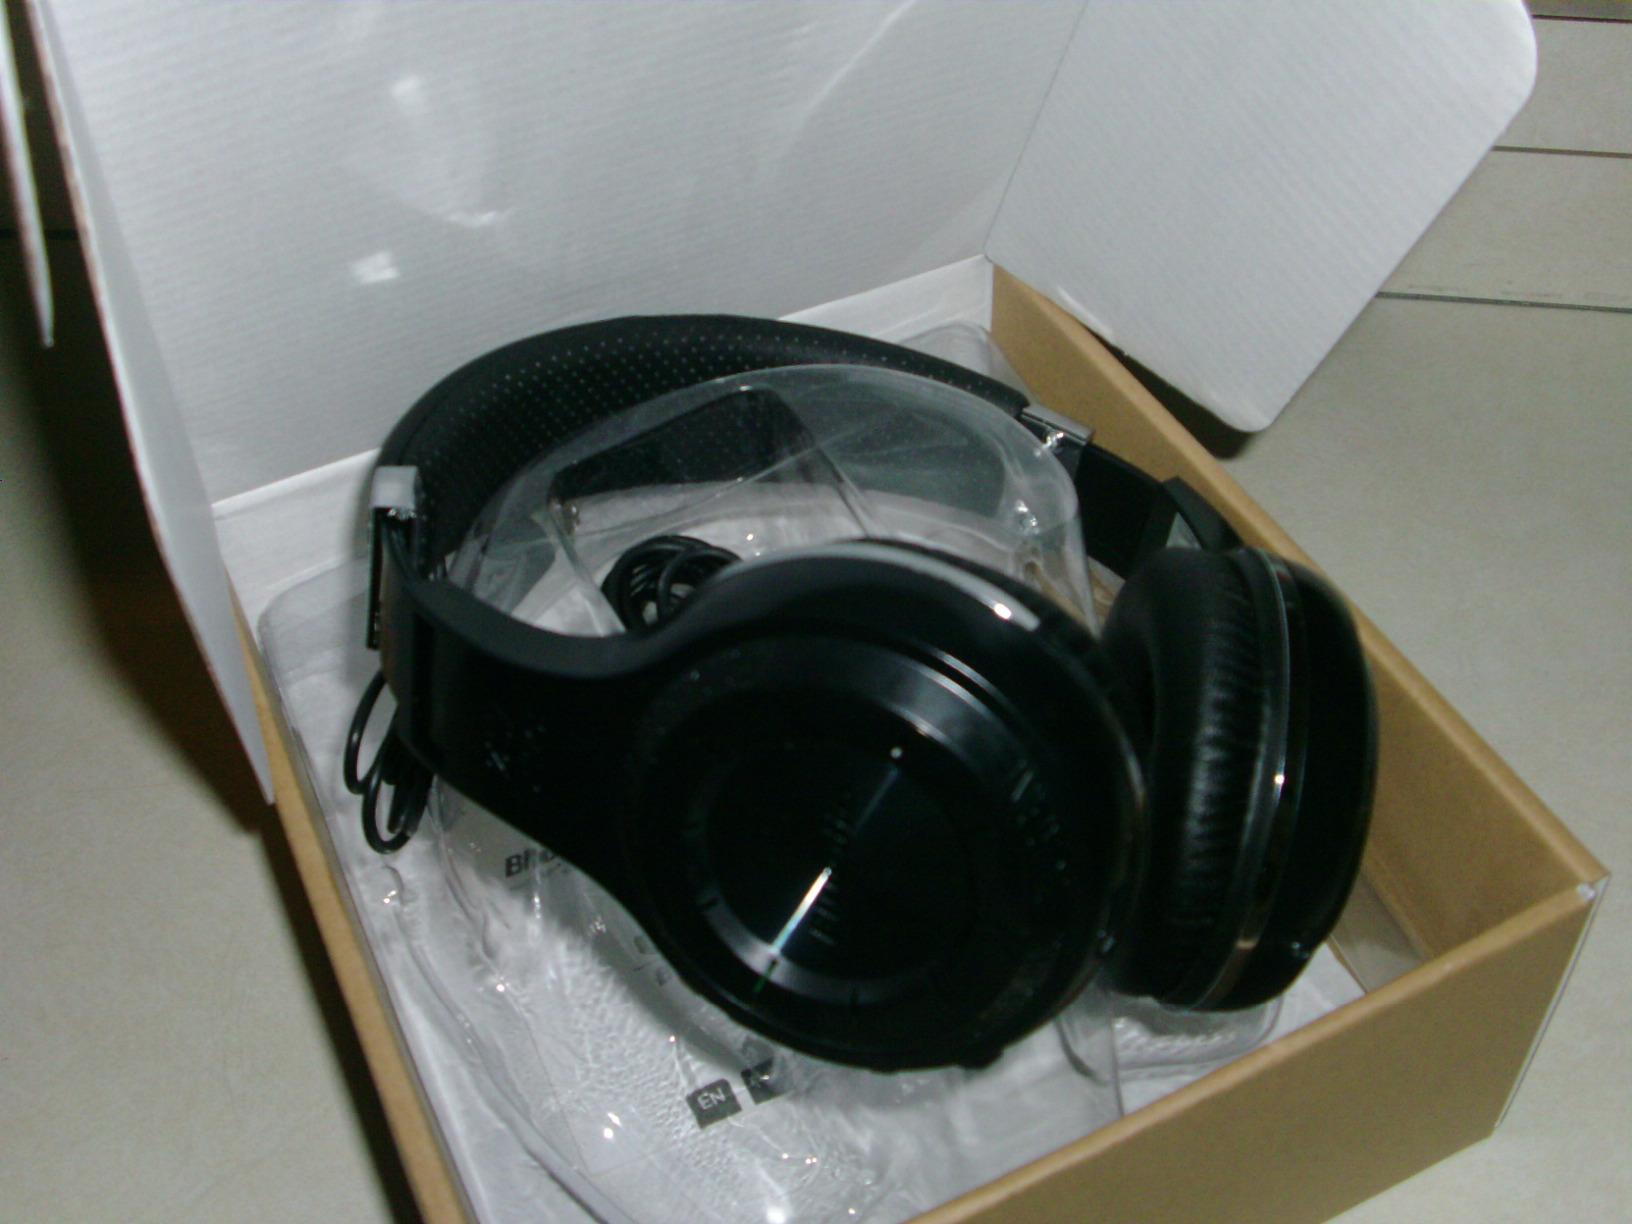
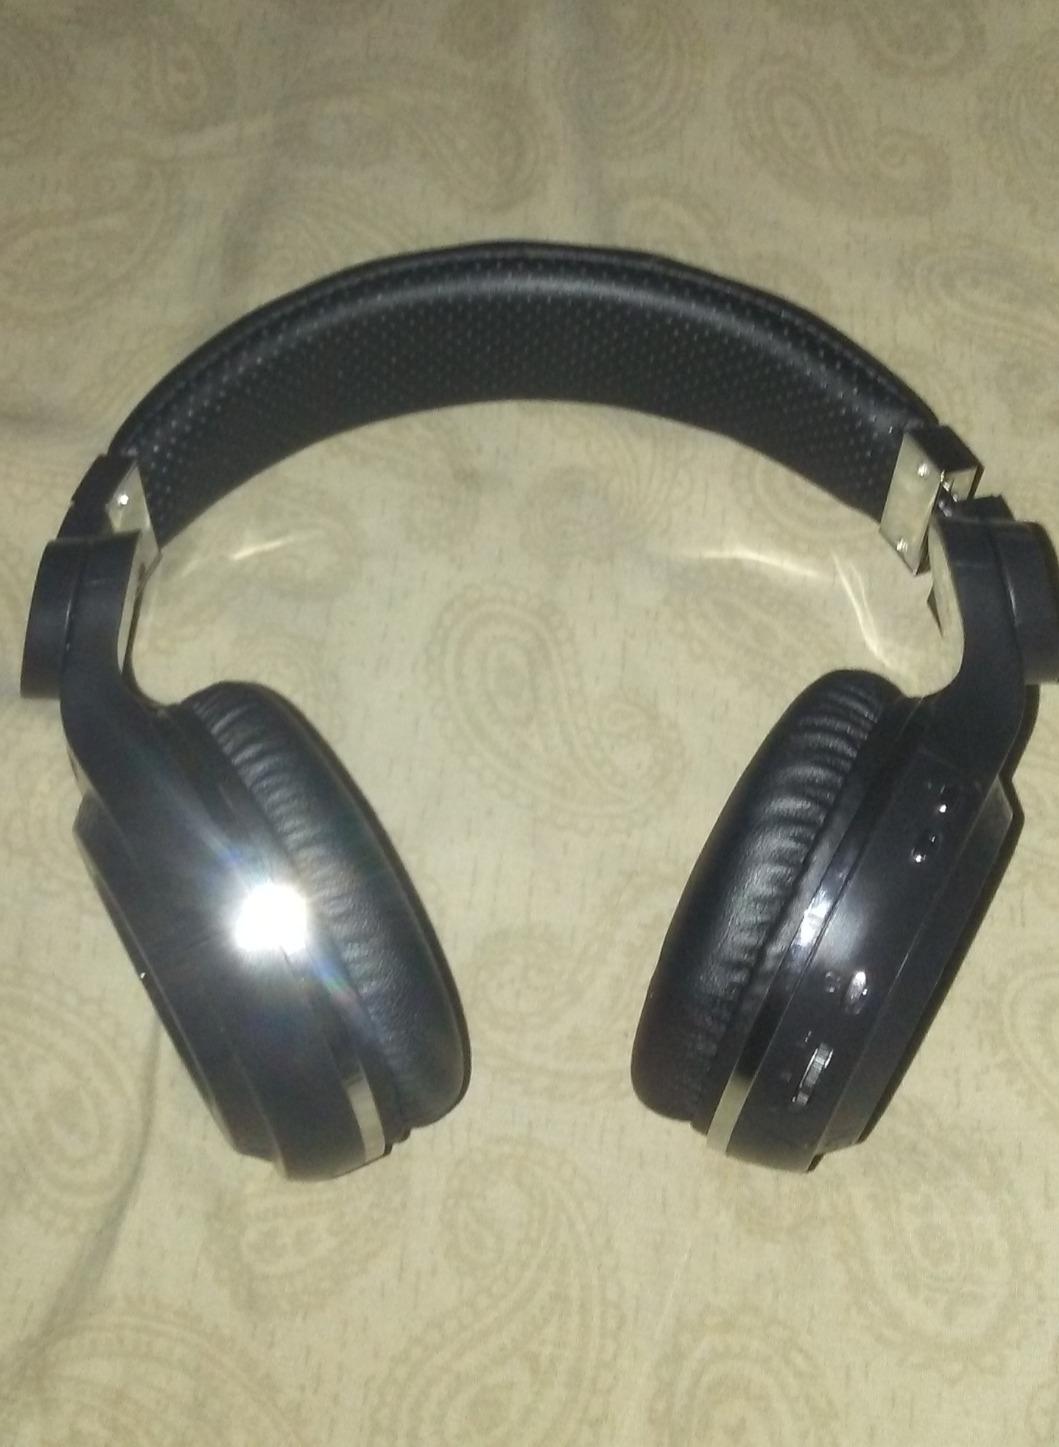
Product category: headphones
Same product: no